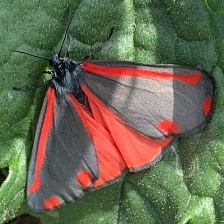
Species: CINNABAR MOTH